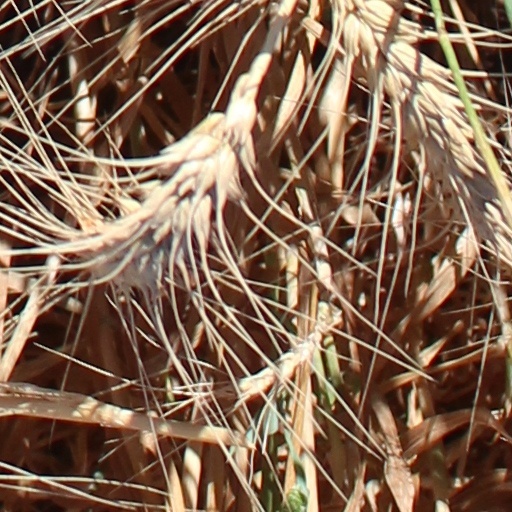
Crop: wheat